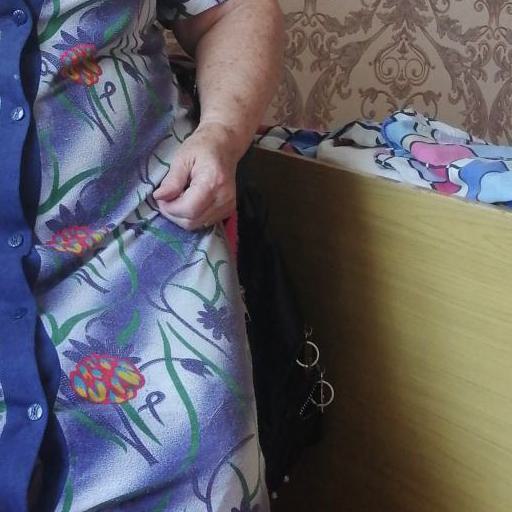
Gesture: no_gesture